Stanisław Czerniecki

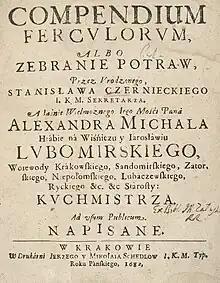
Title page of the 1682 edition of "Compendium ferculorum"

Czerniecki wrote two books – a cookbook and a pamphlet describing the court of Stanisław Lubomirski and the wedding of the latter's granddaughter, Krystyna Lubomirska.